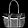
Label: Bag